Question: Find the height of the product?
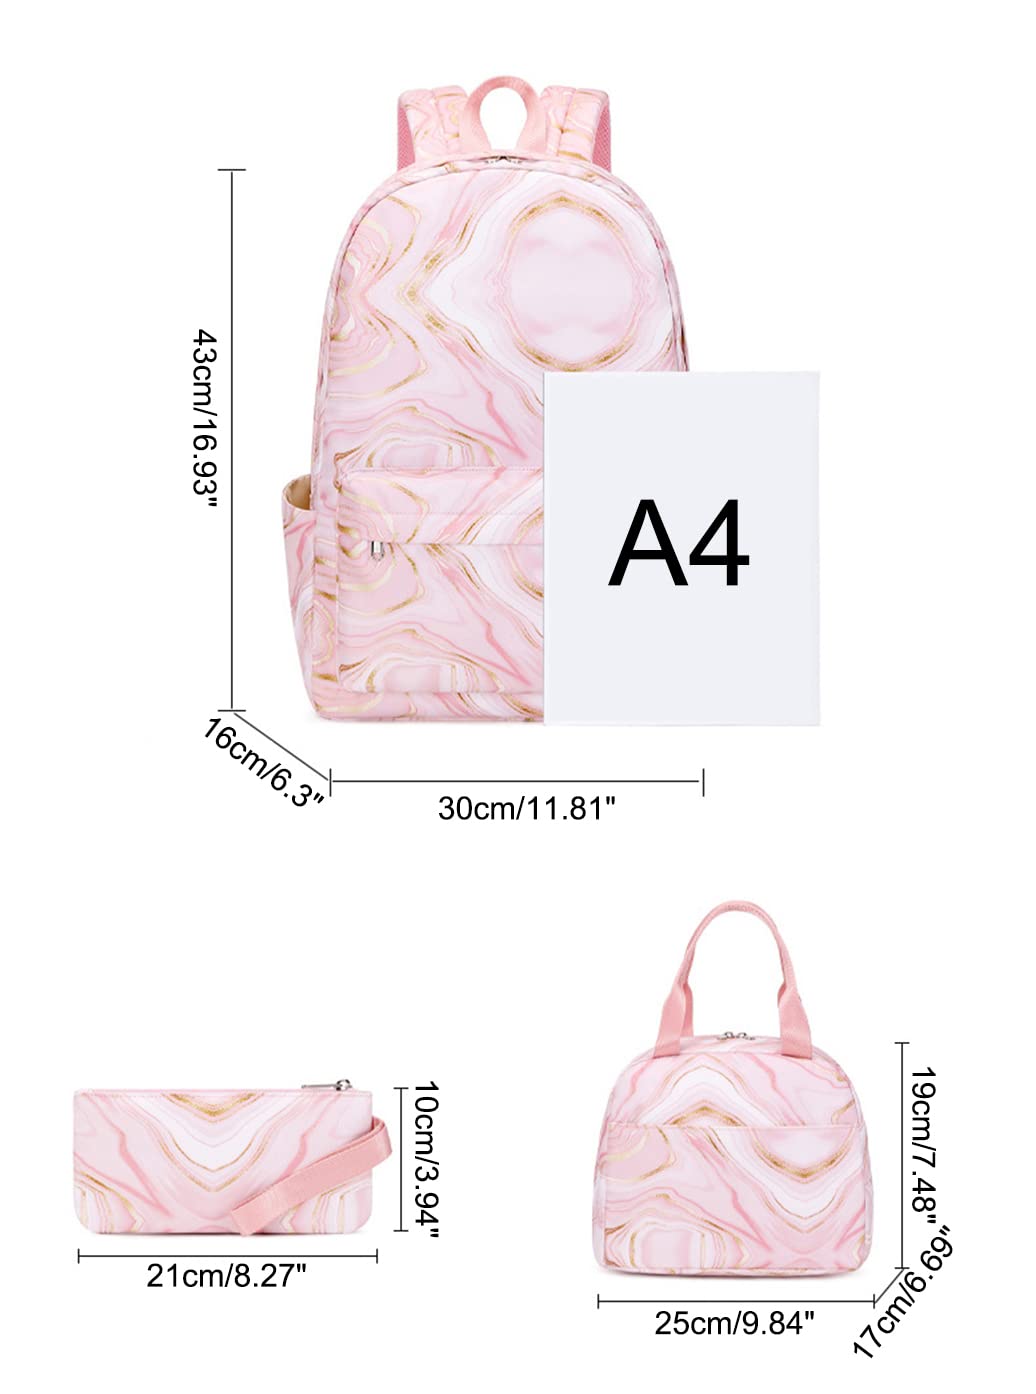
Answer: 43.0 centimetre